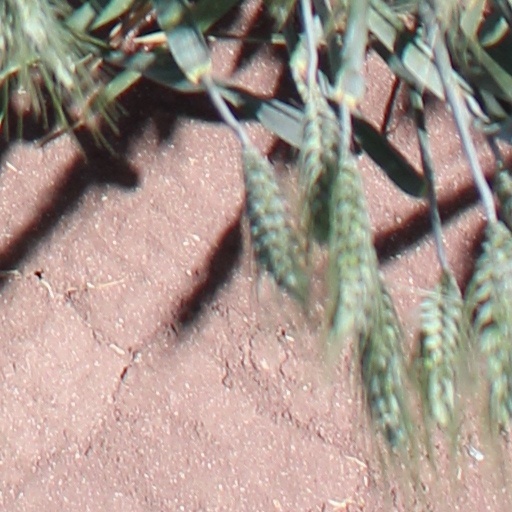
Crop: wheat